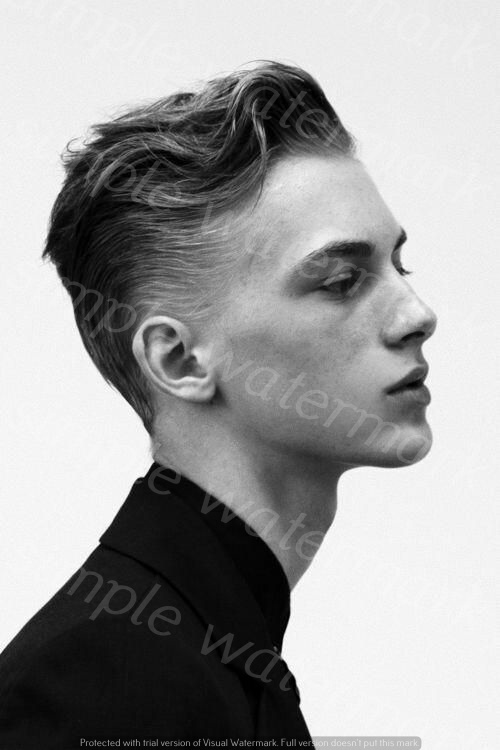
Label: Watermark